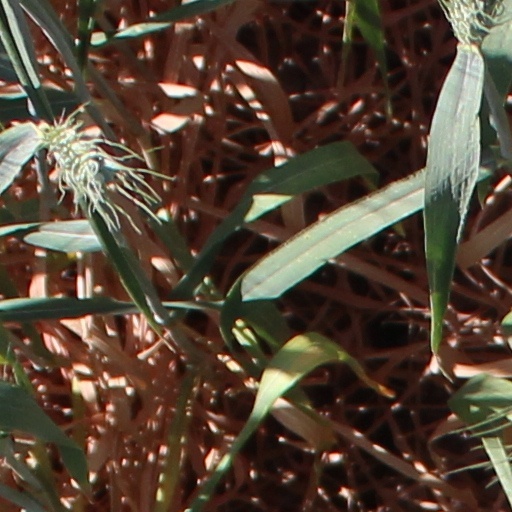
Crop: wheat